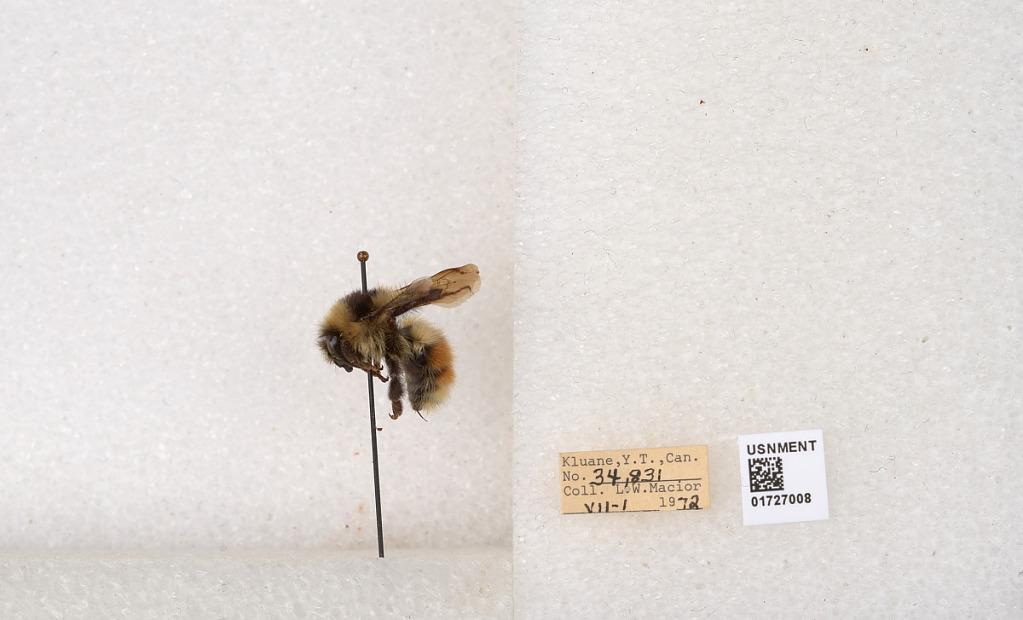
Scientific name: Bombus (Pyrobombus) sylvicola Kirby
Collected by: L. Macior
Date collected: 1972-7-1
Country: Canada
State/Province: Yukon Territory
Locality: Kluane National Park and Reserve
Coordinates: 60.7493, -139.504